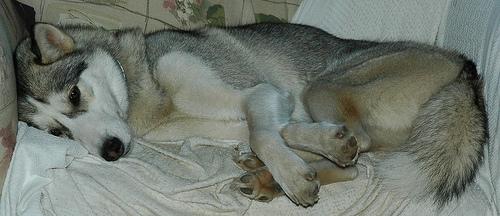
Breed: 1160-n000003-Siberian_husky